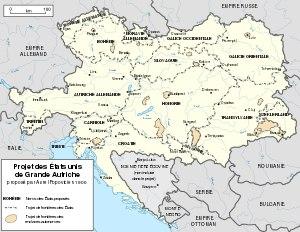
Les États-unis de Grande-Autriche est un projet d'État conçu par Aurel Popovici en 1906, soutenue par un groupe d’intellectuels réunis autour de l’archiduc François-Ferdinand d’Autriche et son épouse Sophie Chotek d’origine tchèque, mais qui ne fut jamais réalisée. Cette proposition a été formulée dans l'espoir d'apaiser les tensions internes de l’Autriche-Hongrie, elles-mêmes dues à l’adoption en 1867 d’une structure dualiste qui n’accordait d’autonomie, au sein de l’Empire, qu’à la seule Hongrie.